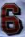
Number: 6